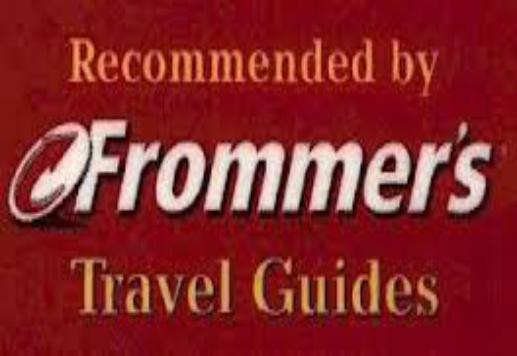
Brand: Frommer's
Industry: Necessities